Royal Northern Sinfonia

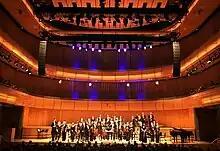

Royal Northern Sinfonia is a British chamber orchestra, founded in Newcastle upon Tyne and currently based in Gateshead. For the first 46 years of its history the orchestra gave most of its concerts at the Newcastle City Hall. It also gave monthly concerts in Middlesbrough town hall and at Stockton & Billingham Technical College in Billingham. Since 2004 the orchestra has been resident at The Glasshouse, formerly known as Sage Gateshead. In June 2013 Queen Elizabeth II bestowed the title 'Royal' on the orchestra, formally naming it Royal Northern Sinfonia.